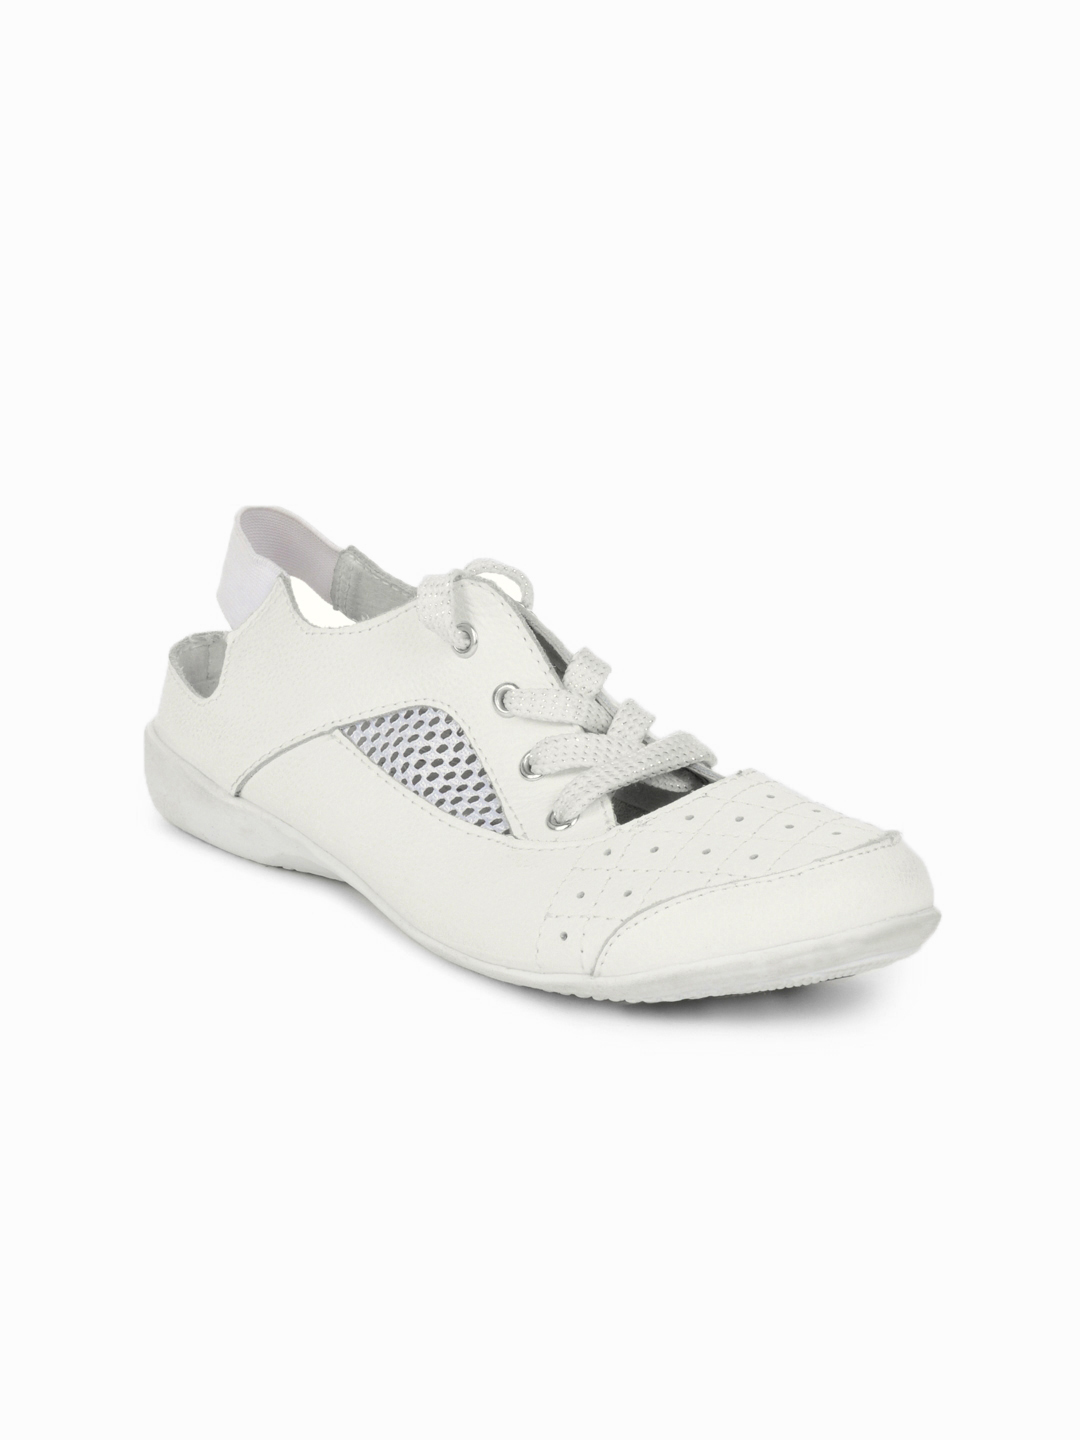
Catwalk Women White Shoes
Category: Footwear / Shoes / Casual Shoes
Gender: Women
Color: White
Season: Winter 2015
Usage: Casual